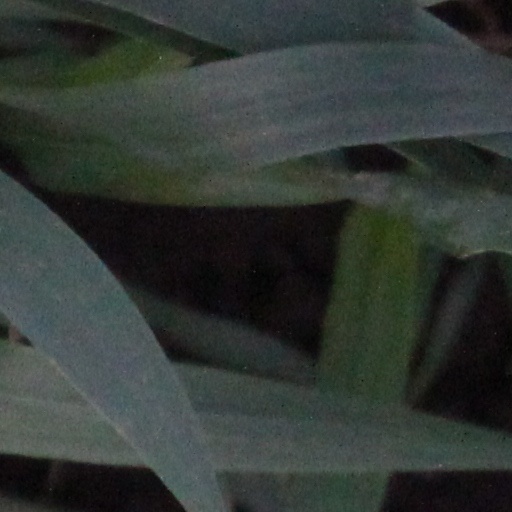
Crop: wheat